Mass rocks in Clontibret

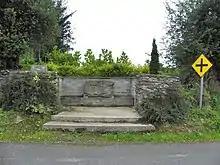
Lisglasson Mass Garden in County Monaghan

A number of Mass rocks and gardens were recorded in a survey carried out in 1957 in the Roman Catholic Diocese of Clogher in the Clontibret area of County Monaghan, Ireland. This survey was undertaken by Rev P O'Gallachair on behalf of the Clogher Diocese, a Roman Catholic diocese which spans the Republic of Ireland and Northern Ireland. The survey records three 'Mass rocks' and two 'Mass gardens'. During the time of the Penal Laws, Catholic religious observances were suppressed, and these remote sites were used as secret places of worship.